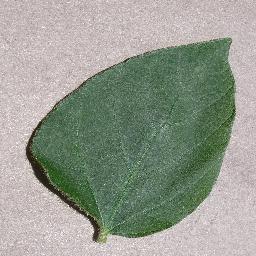
Label: Soybean___healthy